Answer in natural language. Which object is closer to the camera taking this photo, wooden desk with metal legs or blue colour bed? Choose between the following options: blue colour bed or wooden desk with metal legs
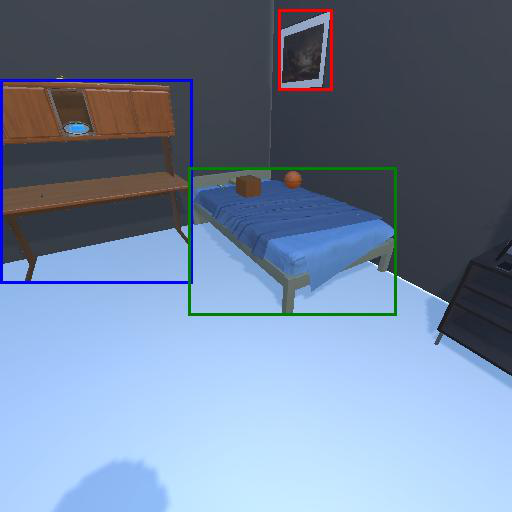
<answer>blue colour bed</answer>